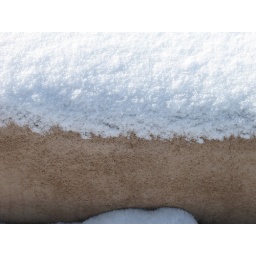
This a a small wall thats near one of the bus stops.